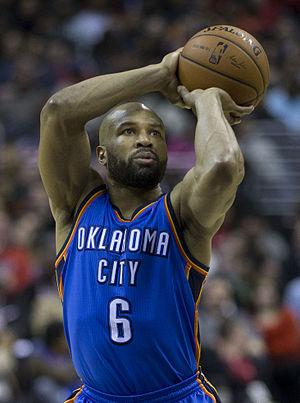
La vingt-cinquième saison de Dancing with the Stars, émission américaine de téléréalité musicale, commencera le 18 septembre 2017 sur le réseau ABC.
Derek Lamar Fisher est un ancien joueur américain professionnel de basket-ball, devenu entraîneur.